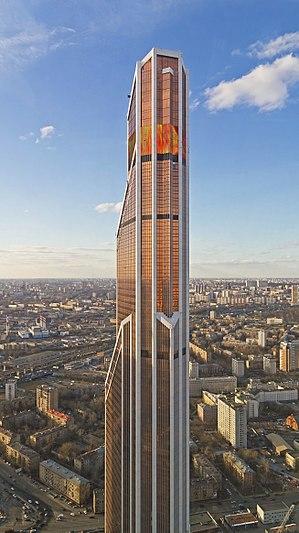
Depuis la construction des Sept Sœurs de Moscou entre 1952 et 1955, de nombreux immeubles d'au moins 100 mètres de hauteur ont été construits à Moscou en Russie.
Cet article dresse une liste des plus hauts gratte-ciel européens, avec la hauteur, l'année de construction et le nombre d'étages.